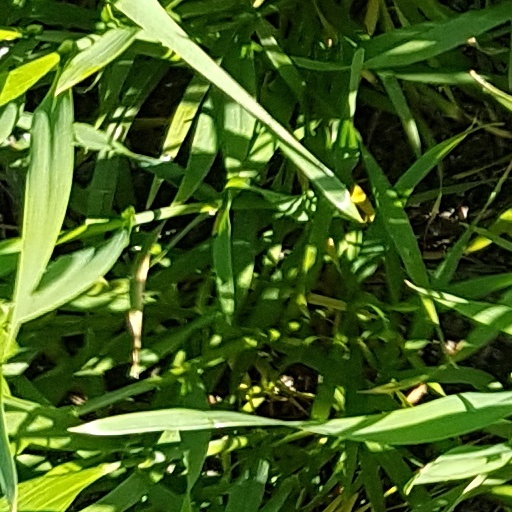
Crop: wheat